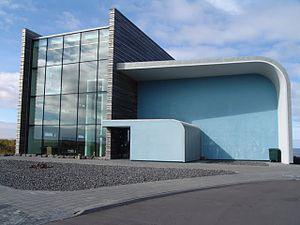
Le Viking World est un musée sur l'âge des Vikings situé à Njarðvík en Islande.